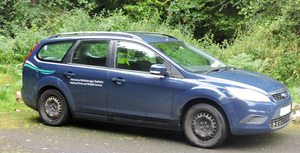
Le National Parks and Wildlife Service est l'organisme de gestion de la protection environnementale de l'Irlande. Il a été fondé au sein du Department of the Environment, Community and Local Government après l'abolition du Dúchas en 2003. En 2011, le patrimoine bâti et naturel échoue aux responsabilités du Department of Arts, Heritage and the Gaeltacht lors d'une réorganisation des ministères irlandais. En plus de gérer les parcs nationaux, les activités du NPWS incluent la désignation et la protection des aires de patrimoine naturel, des zones spéciales de conservation et des zones de protection spéciales.